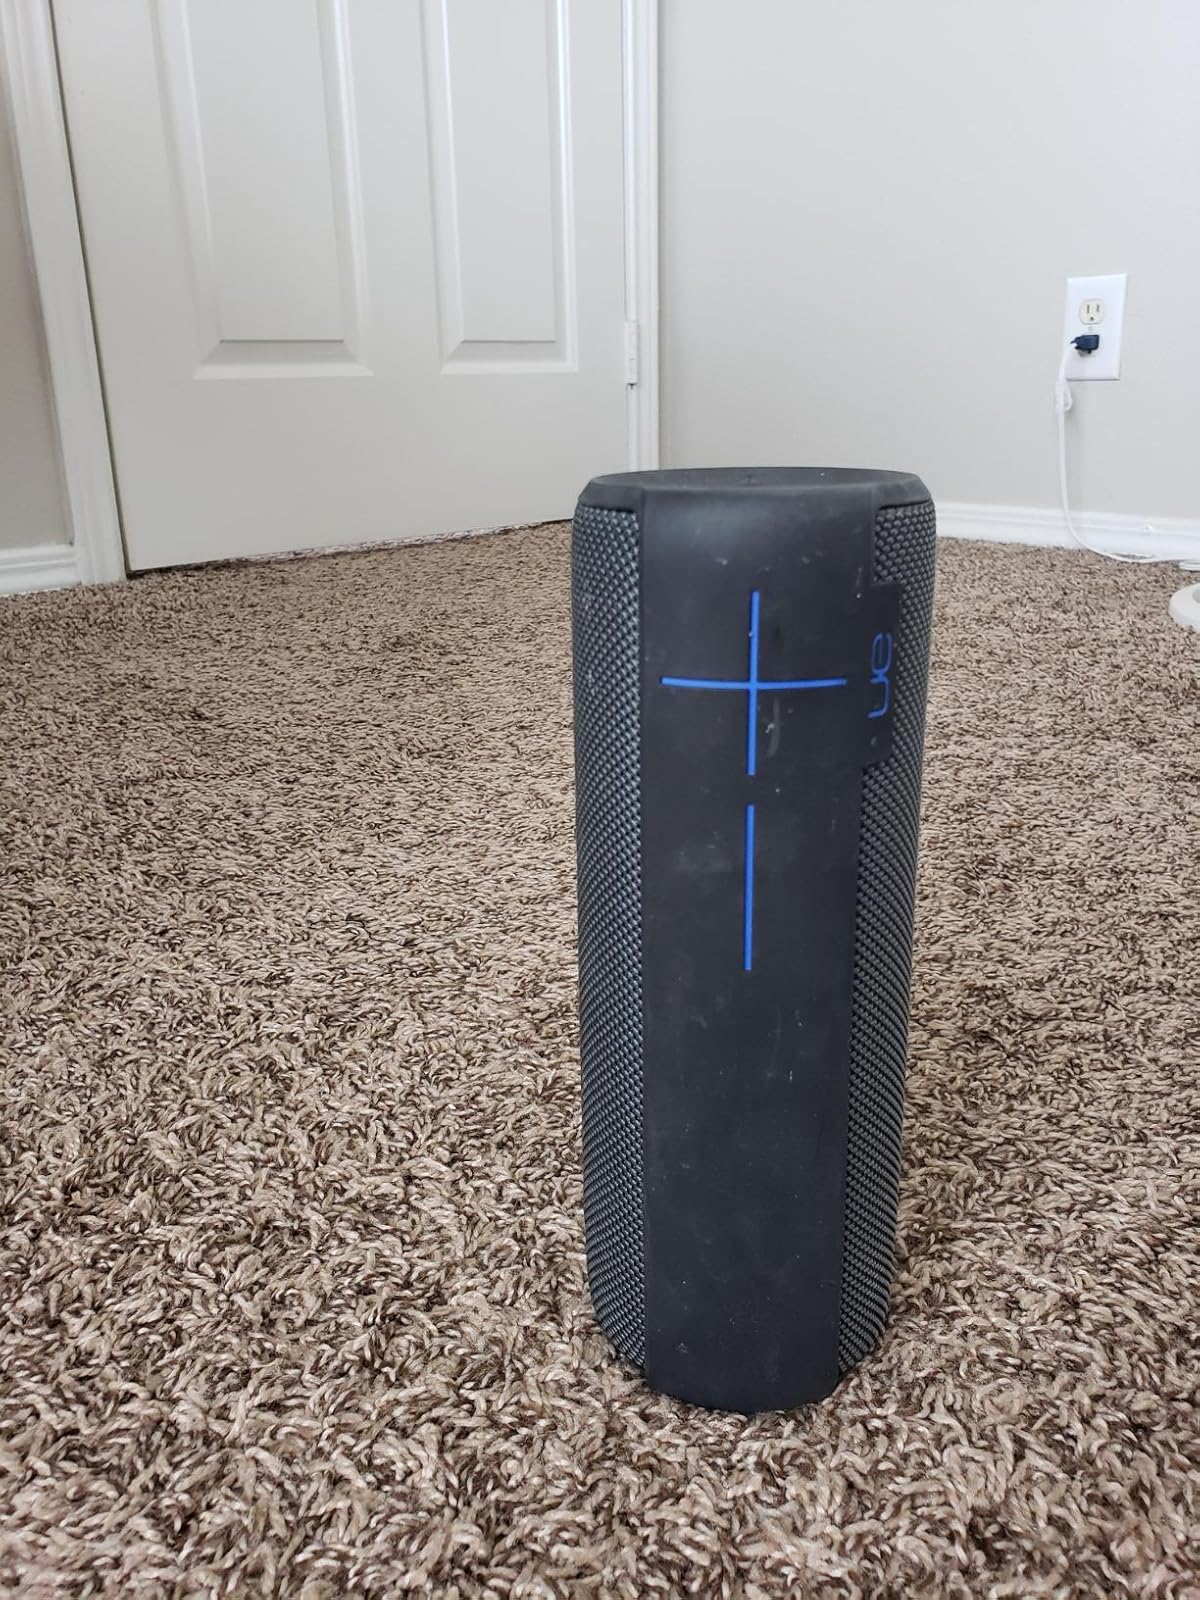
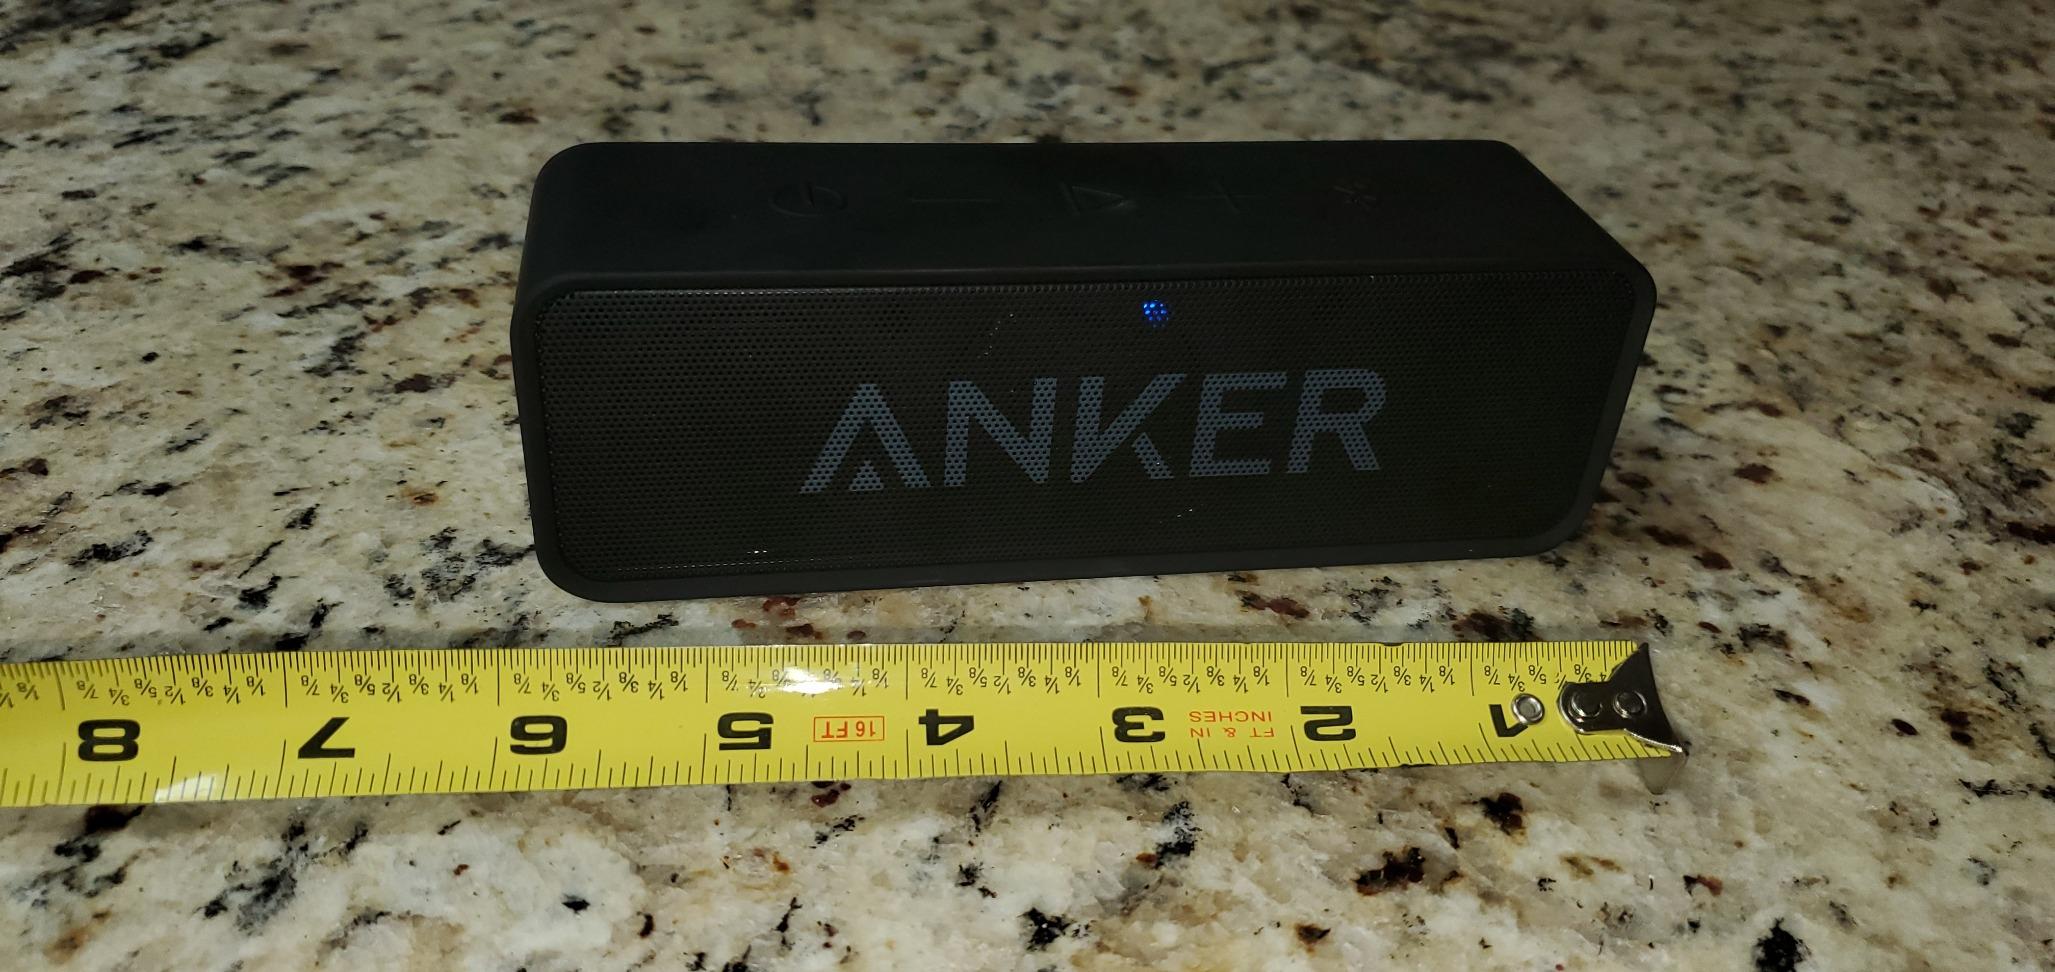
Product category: speaker
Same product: no